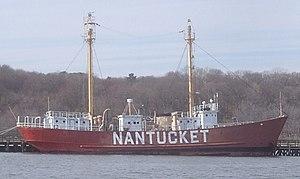
East Boston est un quartier de la ville de Boston, dans l'État du Massachusetts, aux États-Unis. Le quartier a été créé par la connexion de plusieurs îles en utilisant la décharge, et a été annexée par Boston en 1836.Il est séparé du reste de la cité par le port de Boston. Il est bordé par les villes de Winthrop, Revere et Chelsea. L'aéroport international Logan de Boston se trouve dans le quartier d'East Boston. Le quartier a longtemps fourni un point d'entrée pour les derniers immigrants irlandais, juifs russes, puis les Italiens qui furent en alternance le groupe dominant. Des années 1990 jusqu'au début du millénaire, les immigrants latino-américains se sont installés à East Boston. Au cours des dernières années, East Boston est devenue le territoire d'une vague de jeunes professionnels qui cherchent des résidence à Boston en copropriété récemment rénovées dans Jeffries Point, Maverick Square, et sur le front de mer dans le district historique d'Eagle Hill.